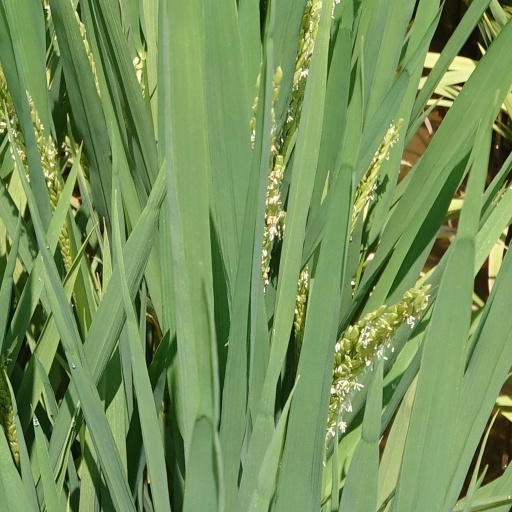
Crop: rice